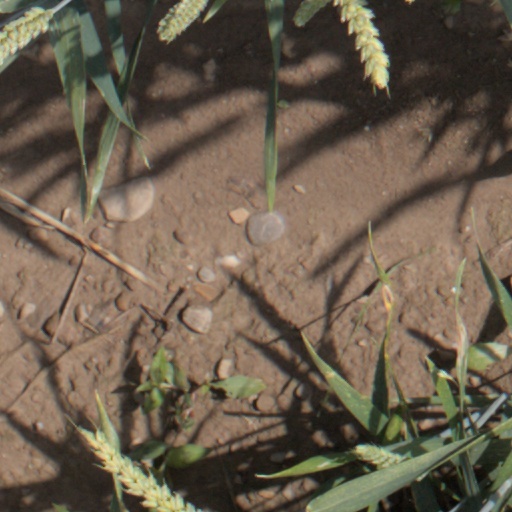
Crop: wheat